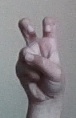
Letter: toot